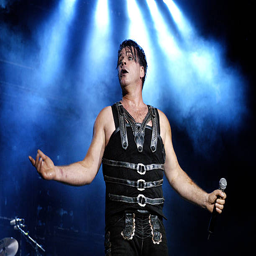
person performs live on stage